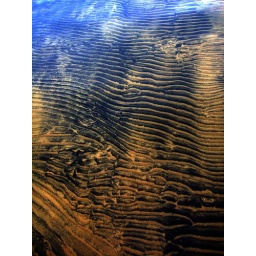
sand underwater in lake tahoe, saturation and exposure compensated, but I didn't cheat too much on the color.